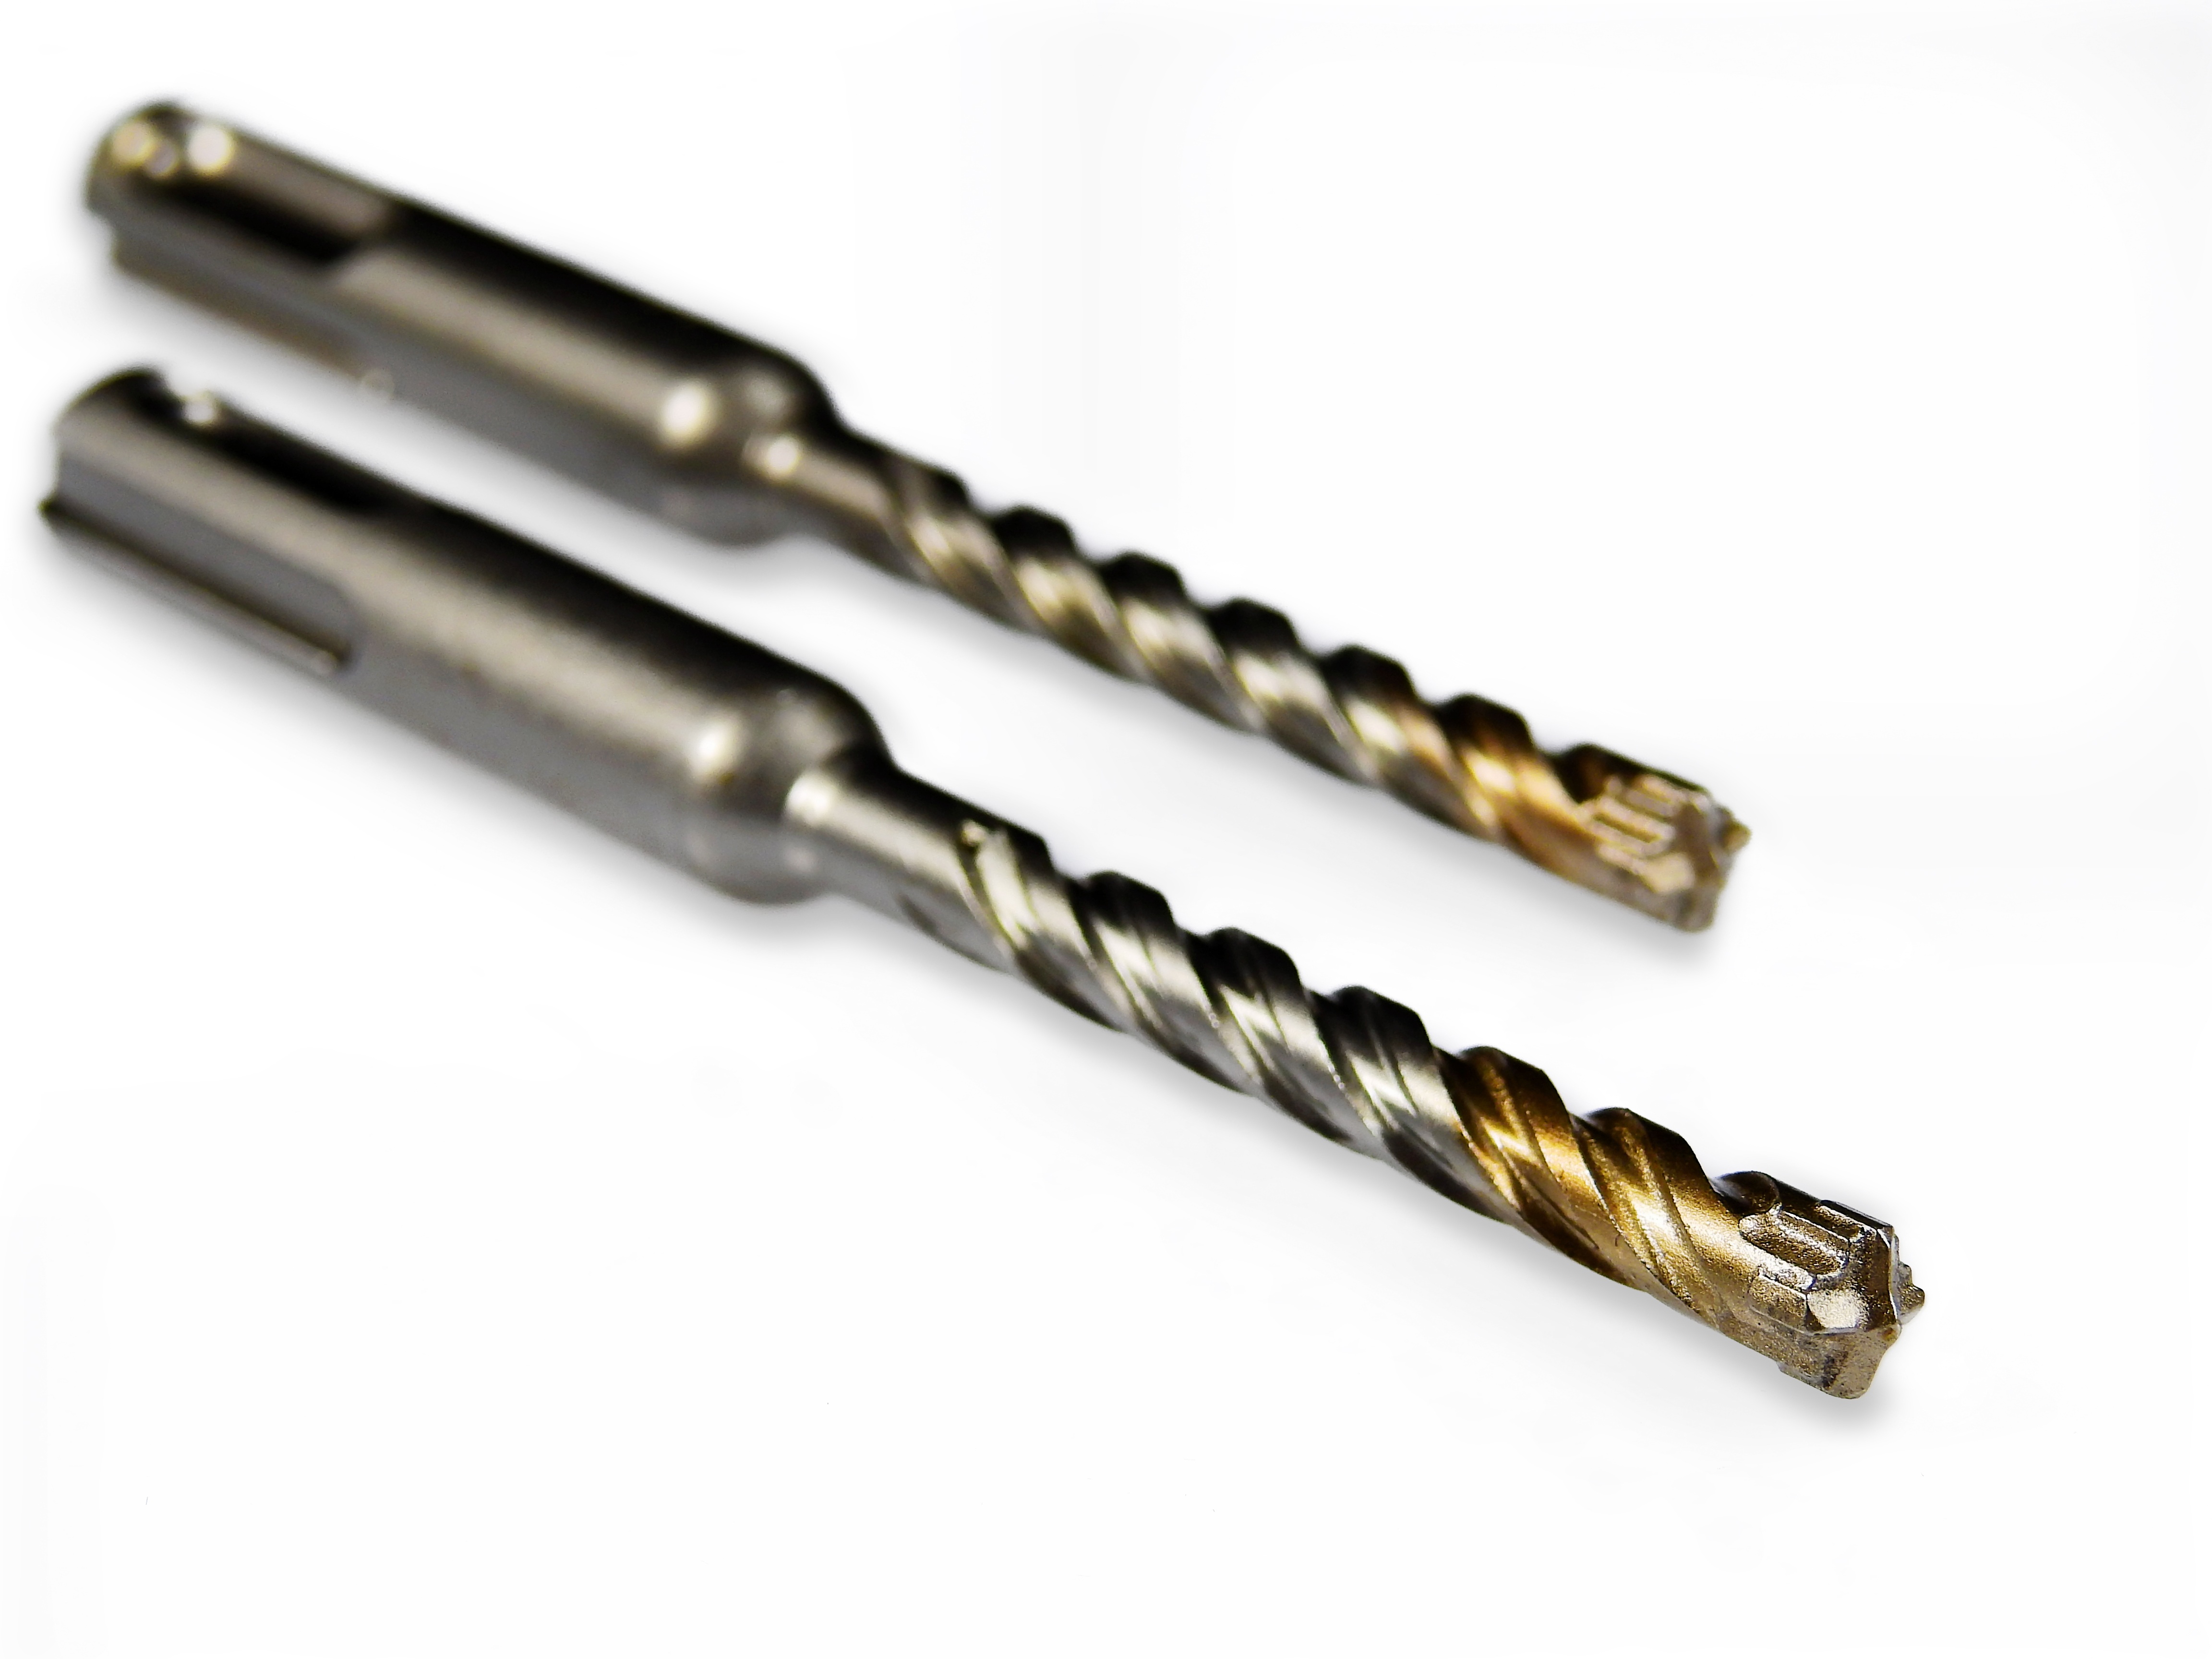
chain, tool, steel, metal, craft, drill, brass, craftsmen, sds, hammer drill, masonry drill bit, impact drill